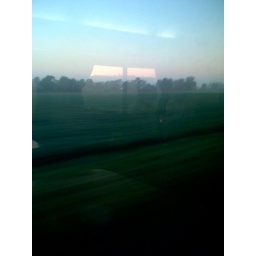
Morning in the lounge car